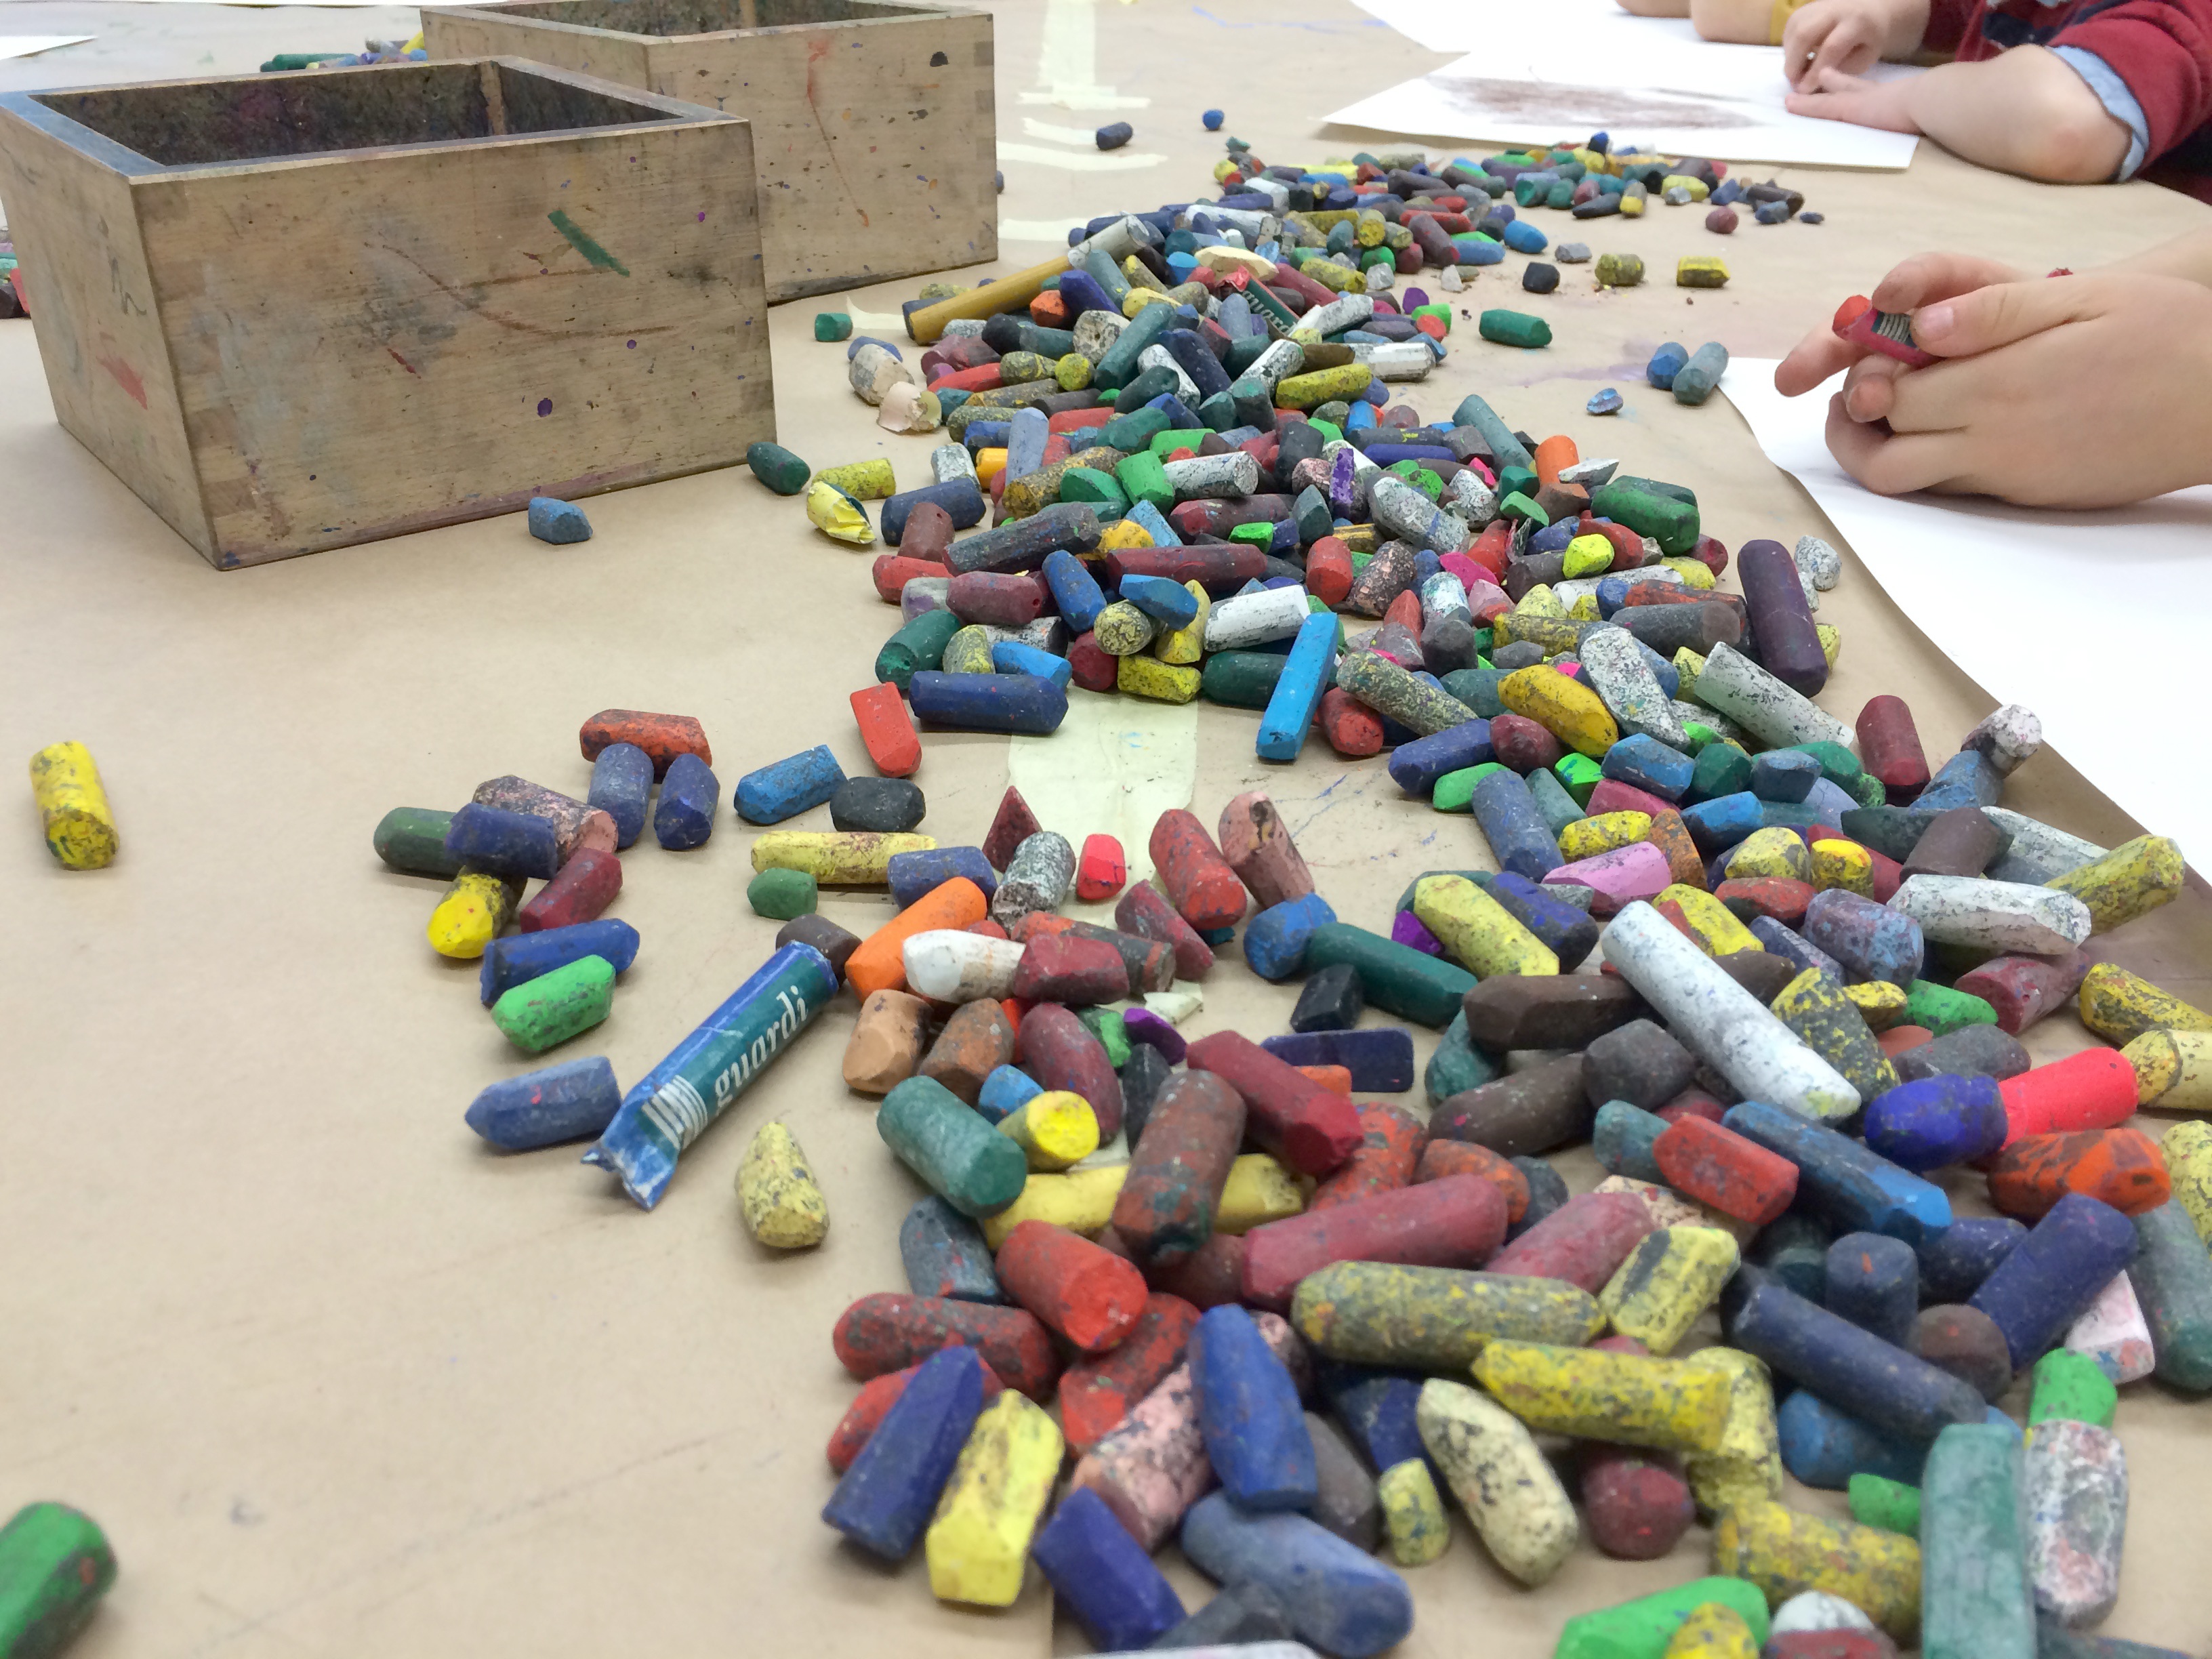
creative, play, color, paint, colorful, toy, art